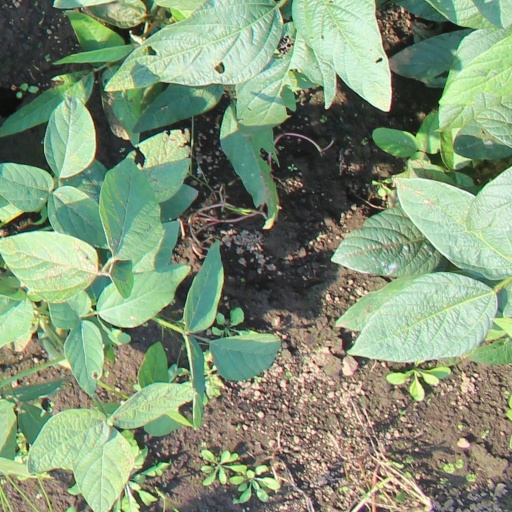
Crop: soybean